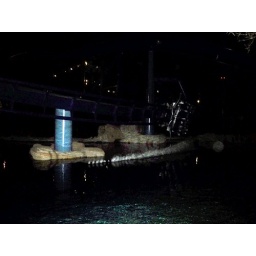
the water sprays as the car goes by